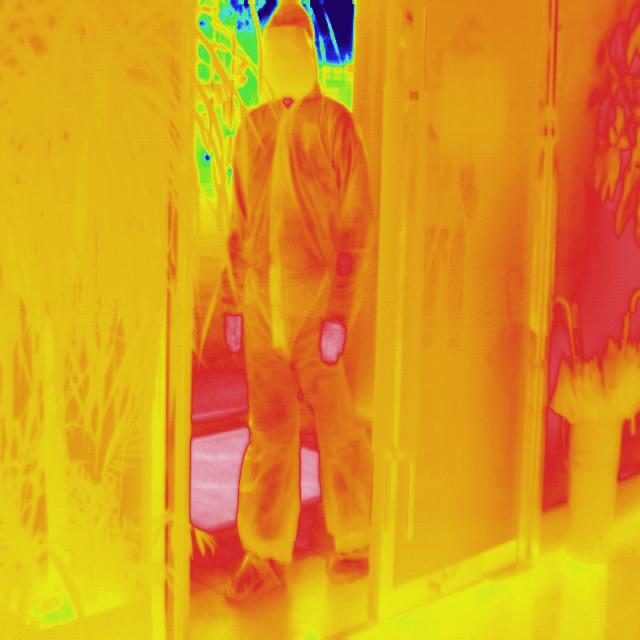
Detected objects:
label: person